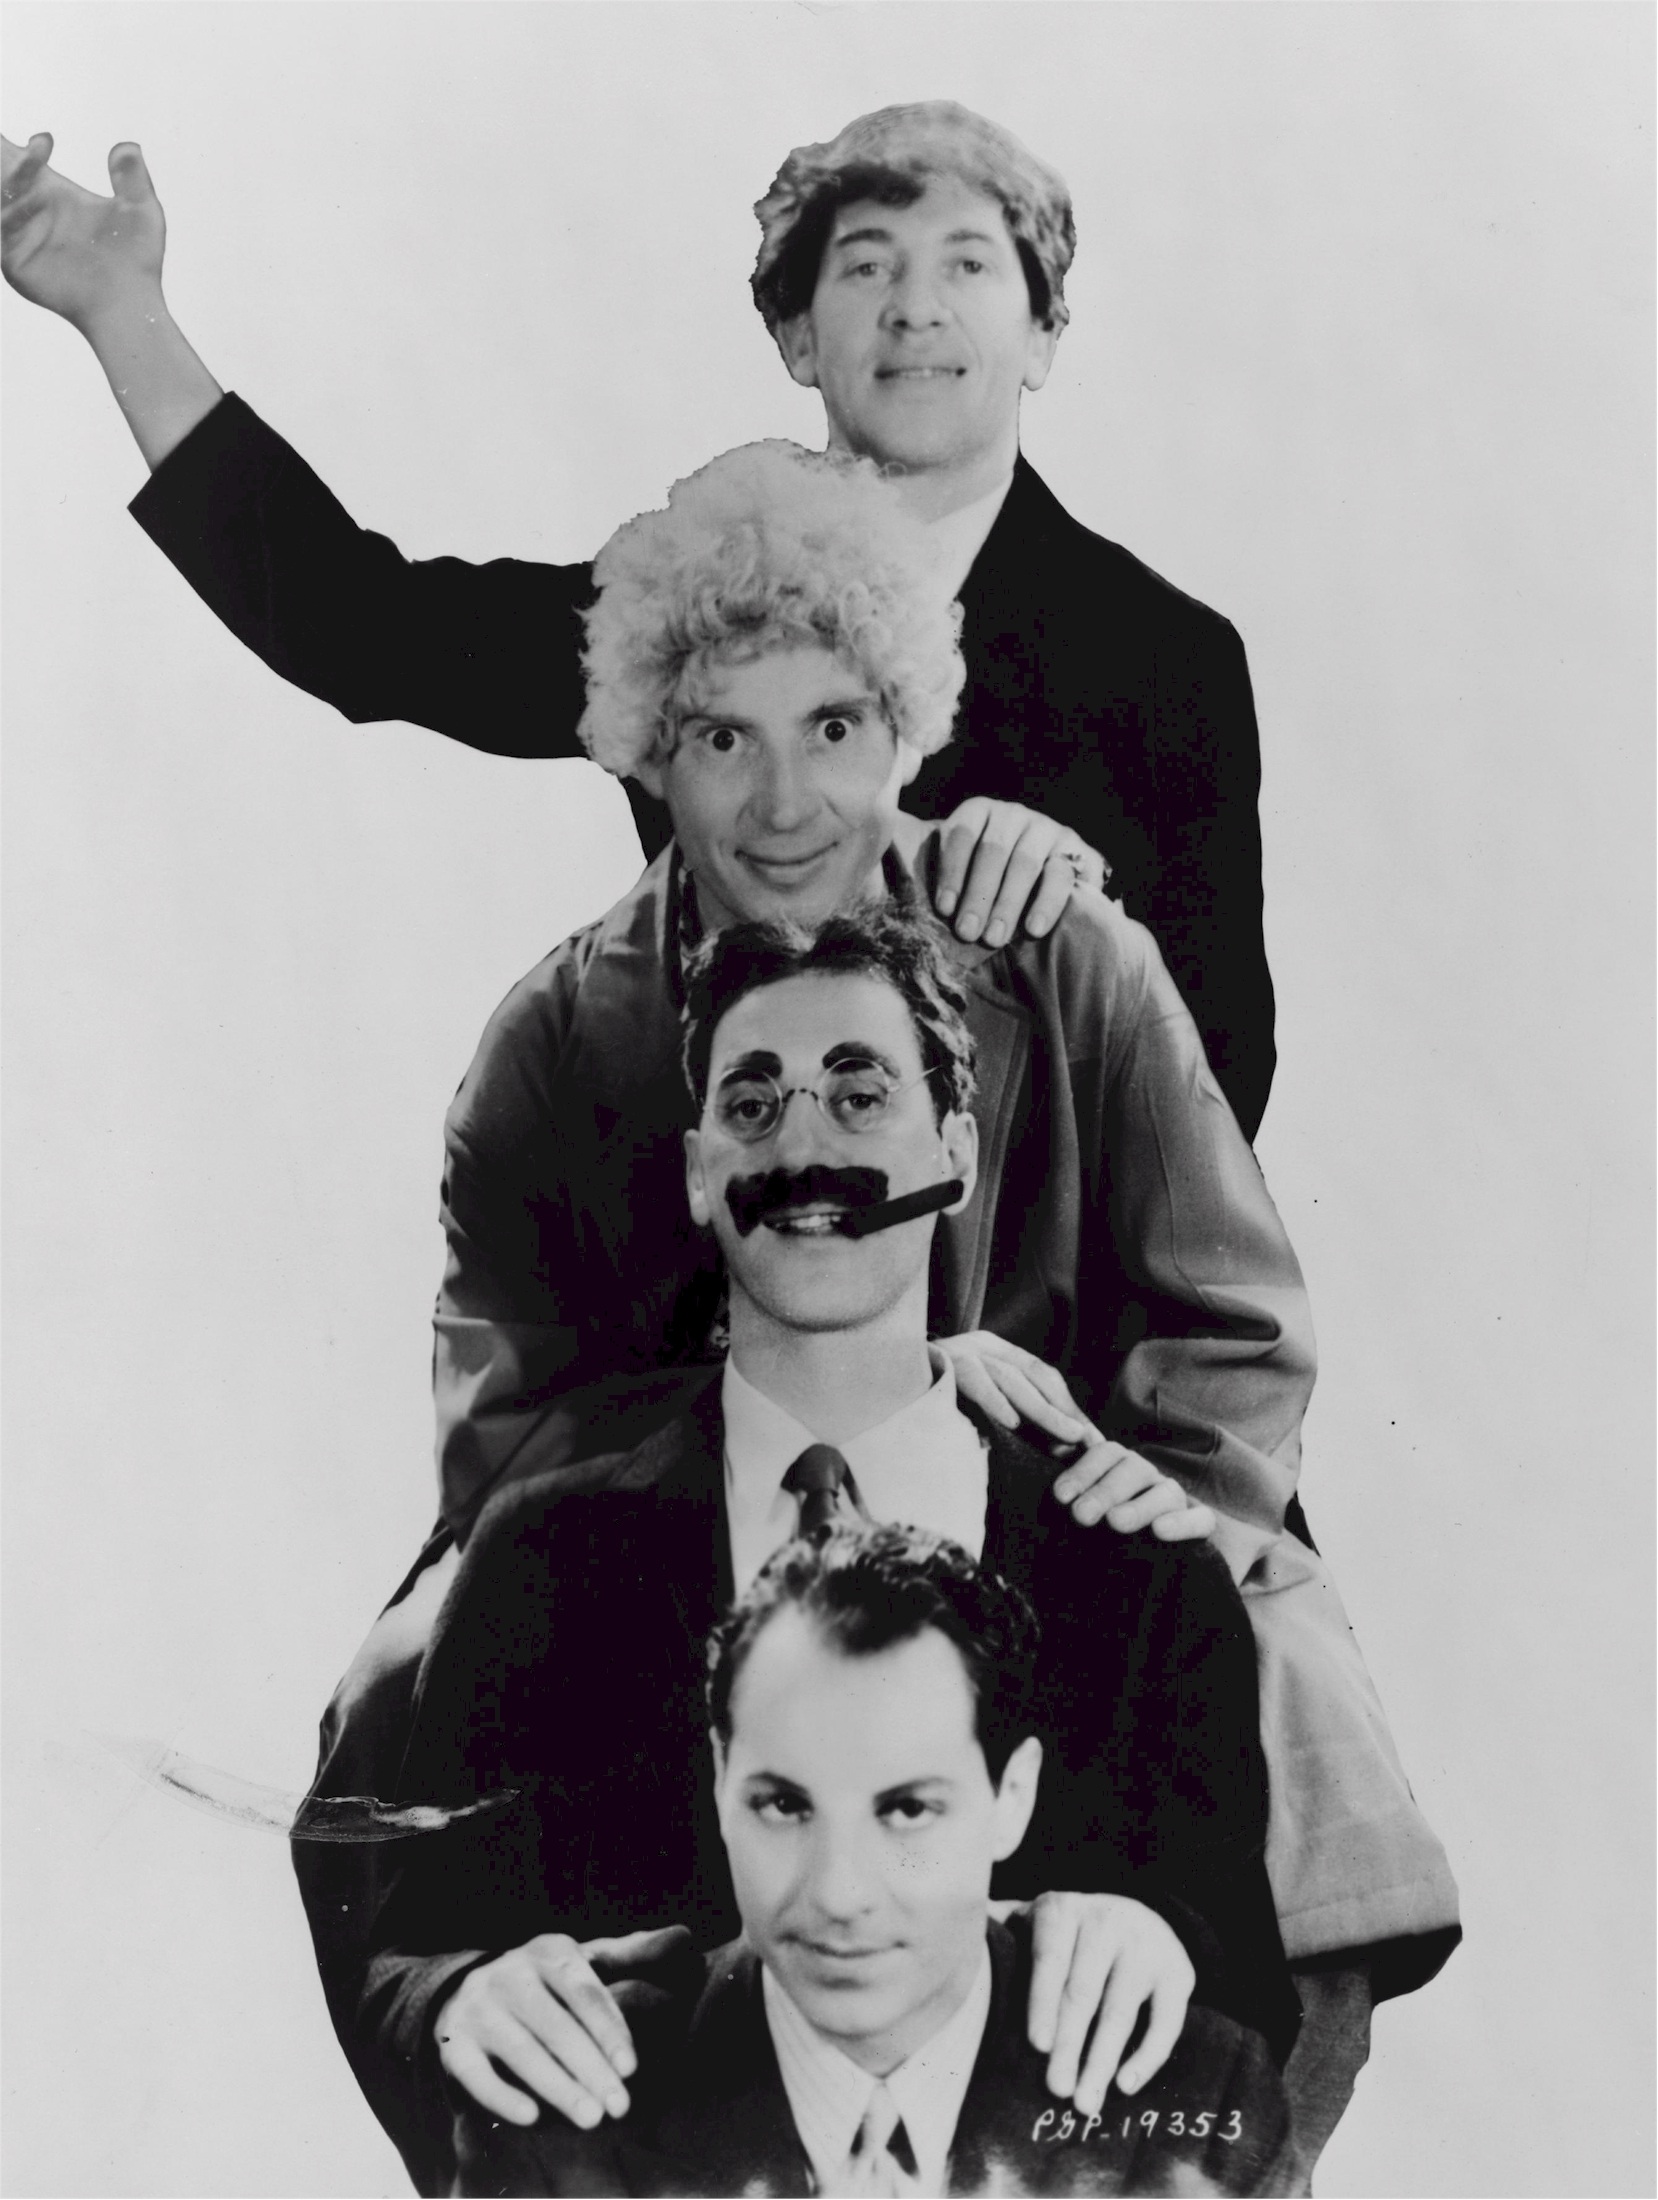
black and white, people, film, clothing, radio, stage, american, sketch, illustration, stars, musical, funny, chico, cinema, broadway, icons, movies, comedy, vaudeville, monochrome photography, motion pictures, marx brothers, harpo, groucho, zeppo, slap stick, word play, deadpan, legends